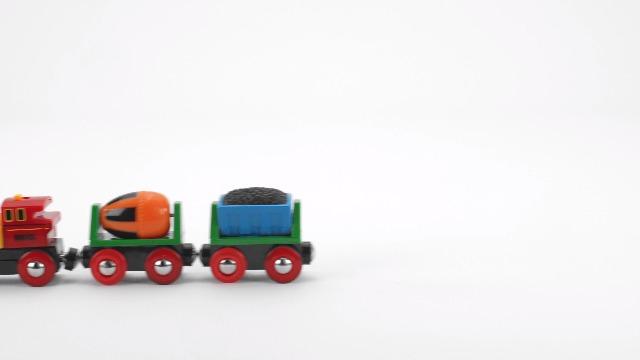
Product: BRIO World - 33319 Battery Operated Action Train | 3 Piece Toy Train for Kids Ages 3 and Up
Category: Toys & Games | Play Vehicles | Play Trains & Railway Sets | Train Sets
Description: Compatibility - As your child develops, so can their railway play as the Battery Operated Action Train is compatible with all other BRIO railway toys.
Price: $39.71
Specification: ProductDimensions:9x1.5x2inches|ItemWeight:5.1ounces|ShippingWeight:10.2ounces(Viewshippingratesandpolicies)|DomesticShipping:ItemcanbeshippedwithinU.S.|InternationalShipping:ThisitemcanbeshippedtoselectcountriesoutsideoftheU.S.LearnMore|ASIN:B00AOVXOQW|Itemmodelnumber:33319|Manufacturerrecommendedage:36months-10years|Batteries:3AAAbatteriesrequired.